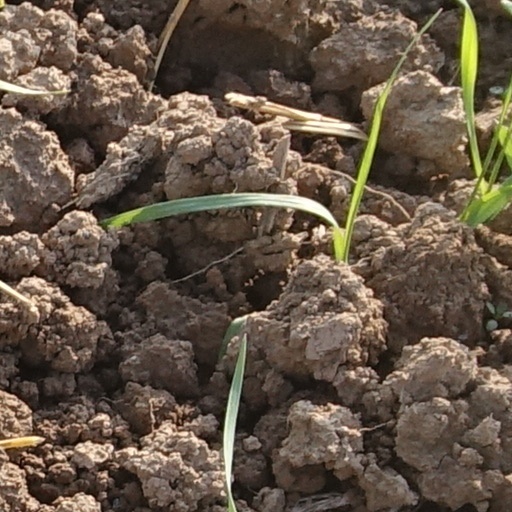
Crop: wheat